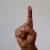
The image shows a hand gesture representing the letter 'D' in Indian Sign Language.